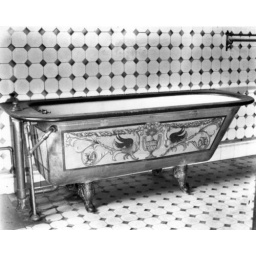
View of a bathtub in a house on Prytania Street